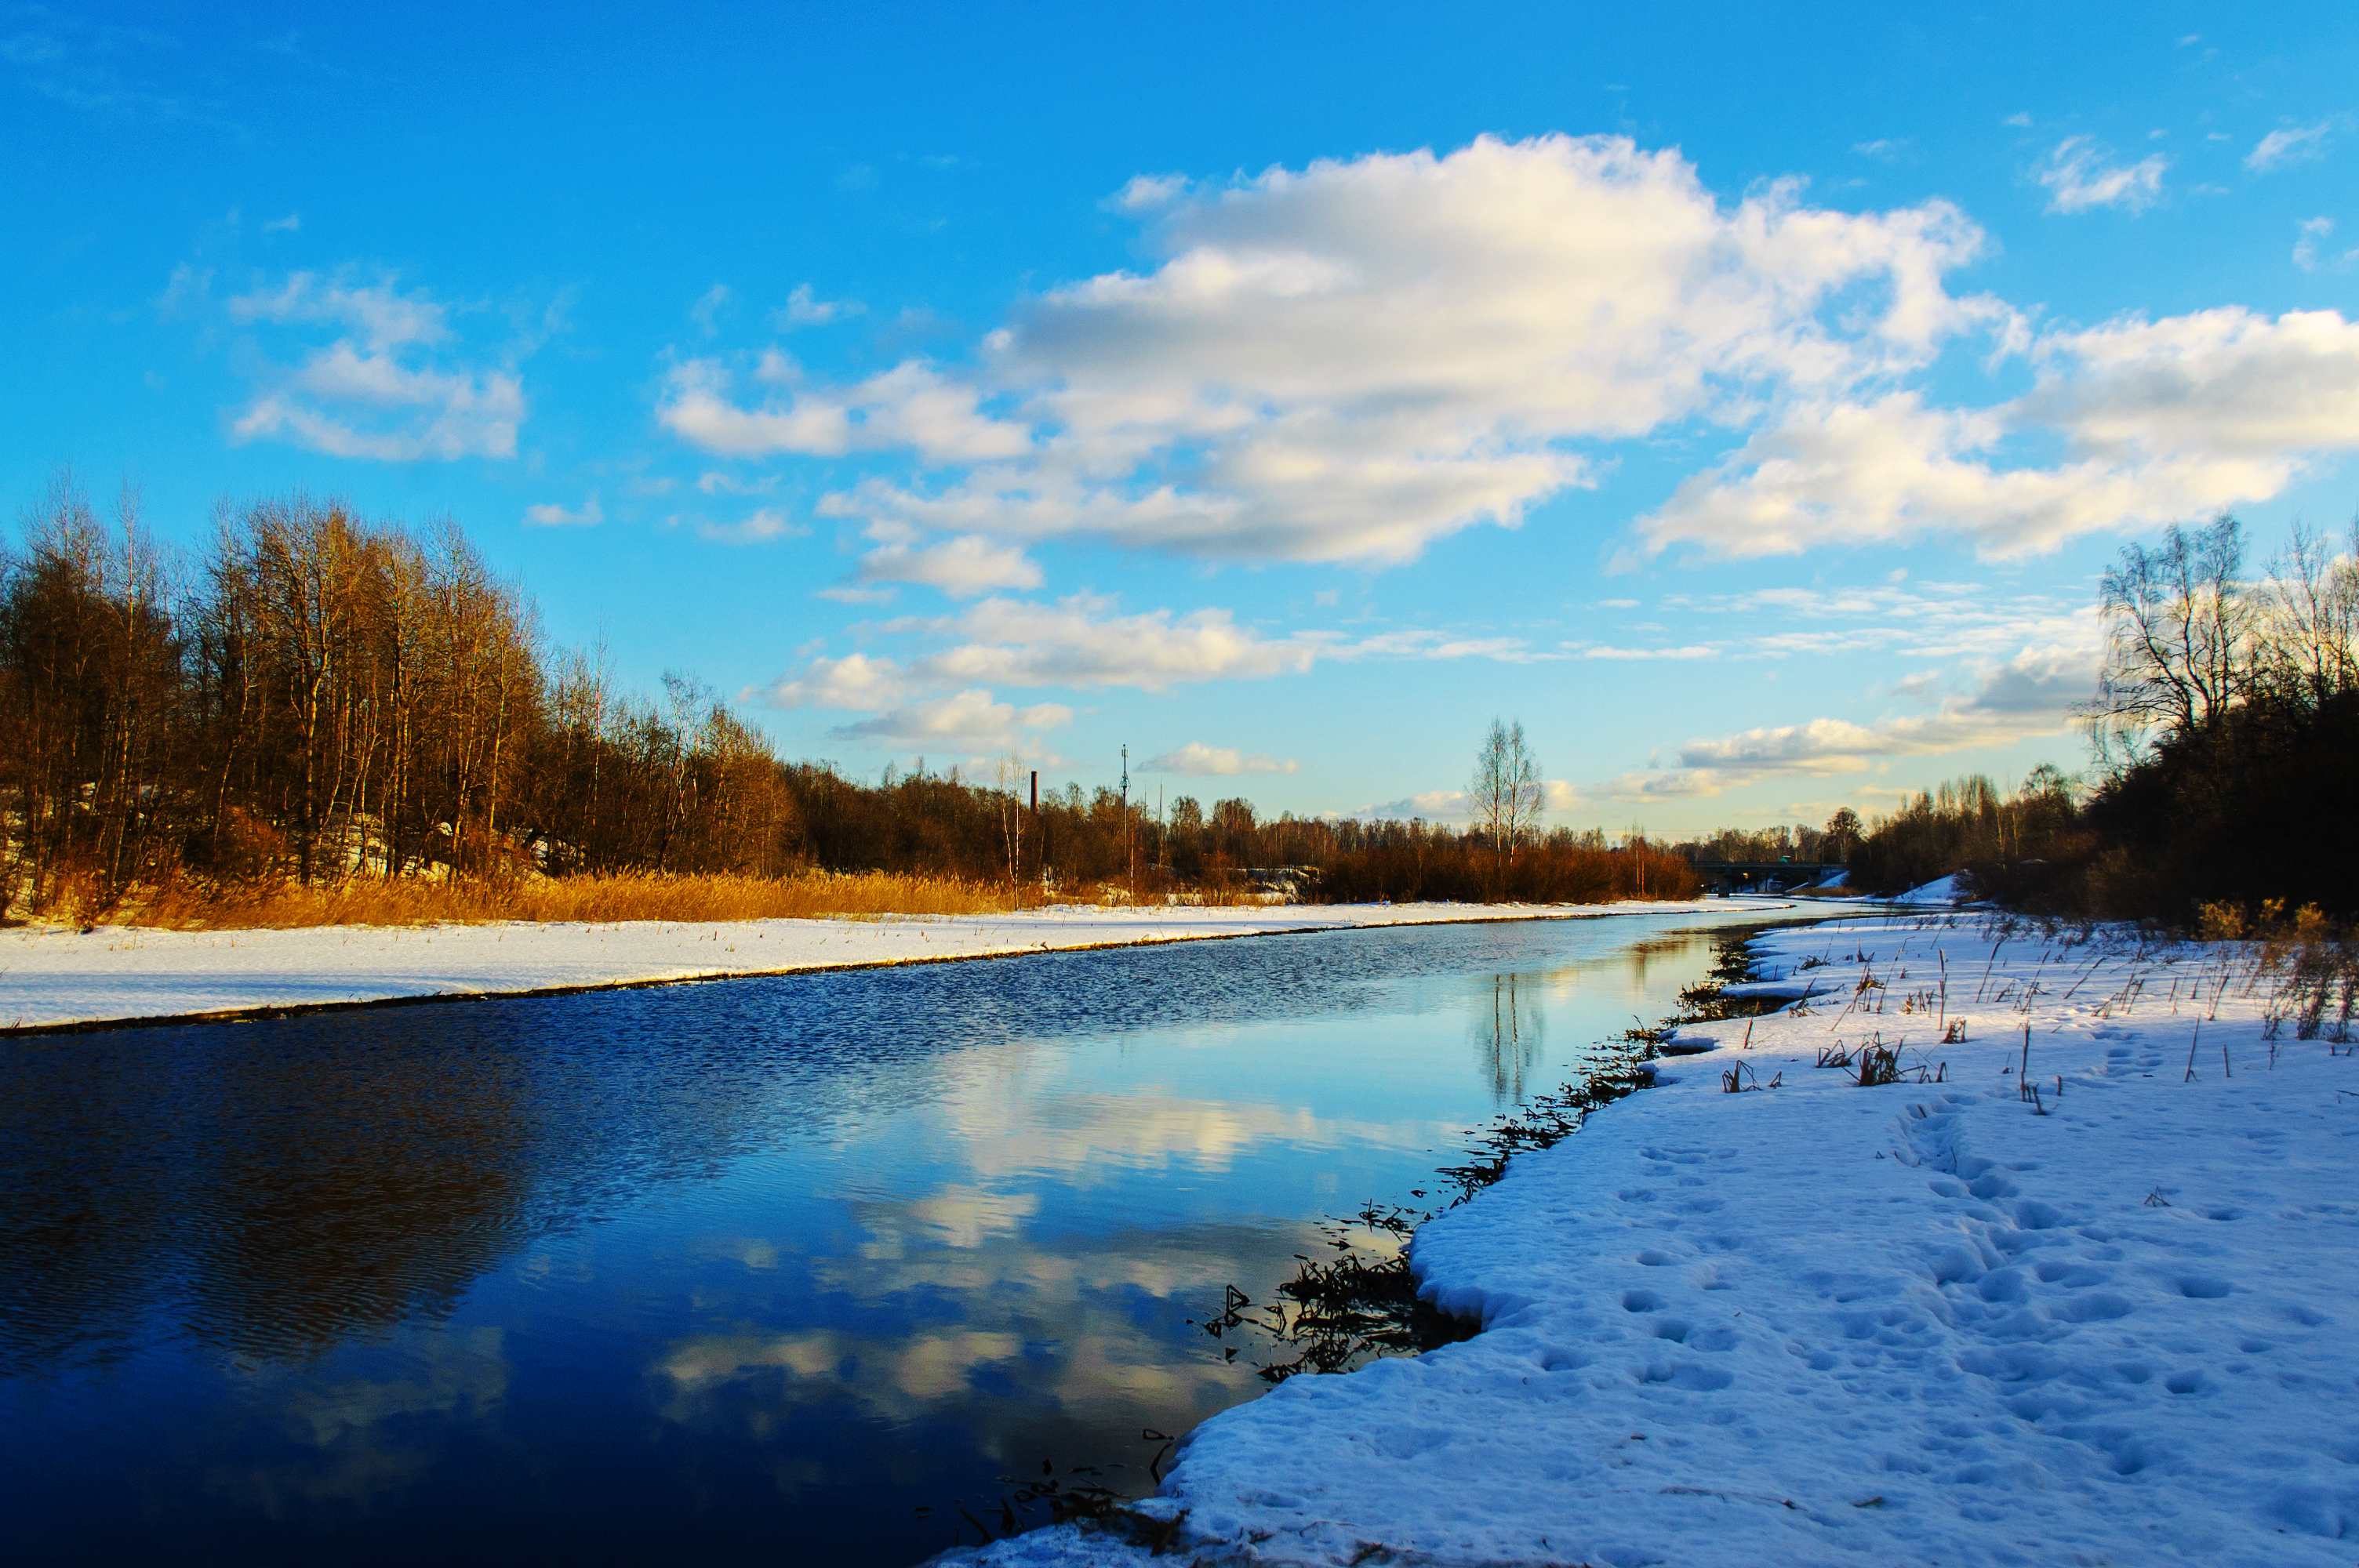
images, cloud, water, sky, water resources, plant, blue, natural landscape, snow, tree, branch, sunlight, body of water, watercourse, lake, larch, bank, fluvial landforms of streams, landscape, freezing, horizon, calm, forest, cumulus, winter, reflection, mountain, lacustrine plain, reservoir, wetland, hill, lake district, frost, meteorological phenomenon, evening, loch, bog, marsh, ocean, stream, floodplain, conifer, symmetry, pond, riparian zone, inlet, tundra, channel, river